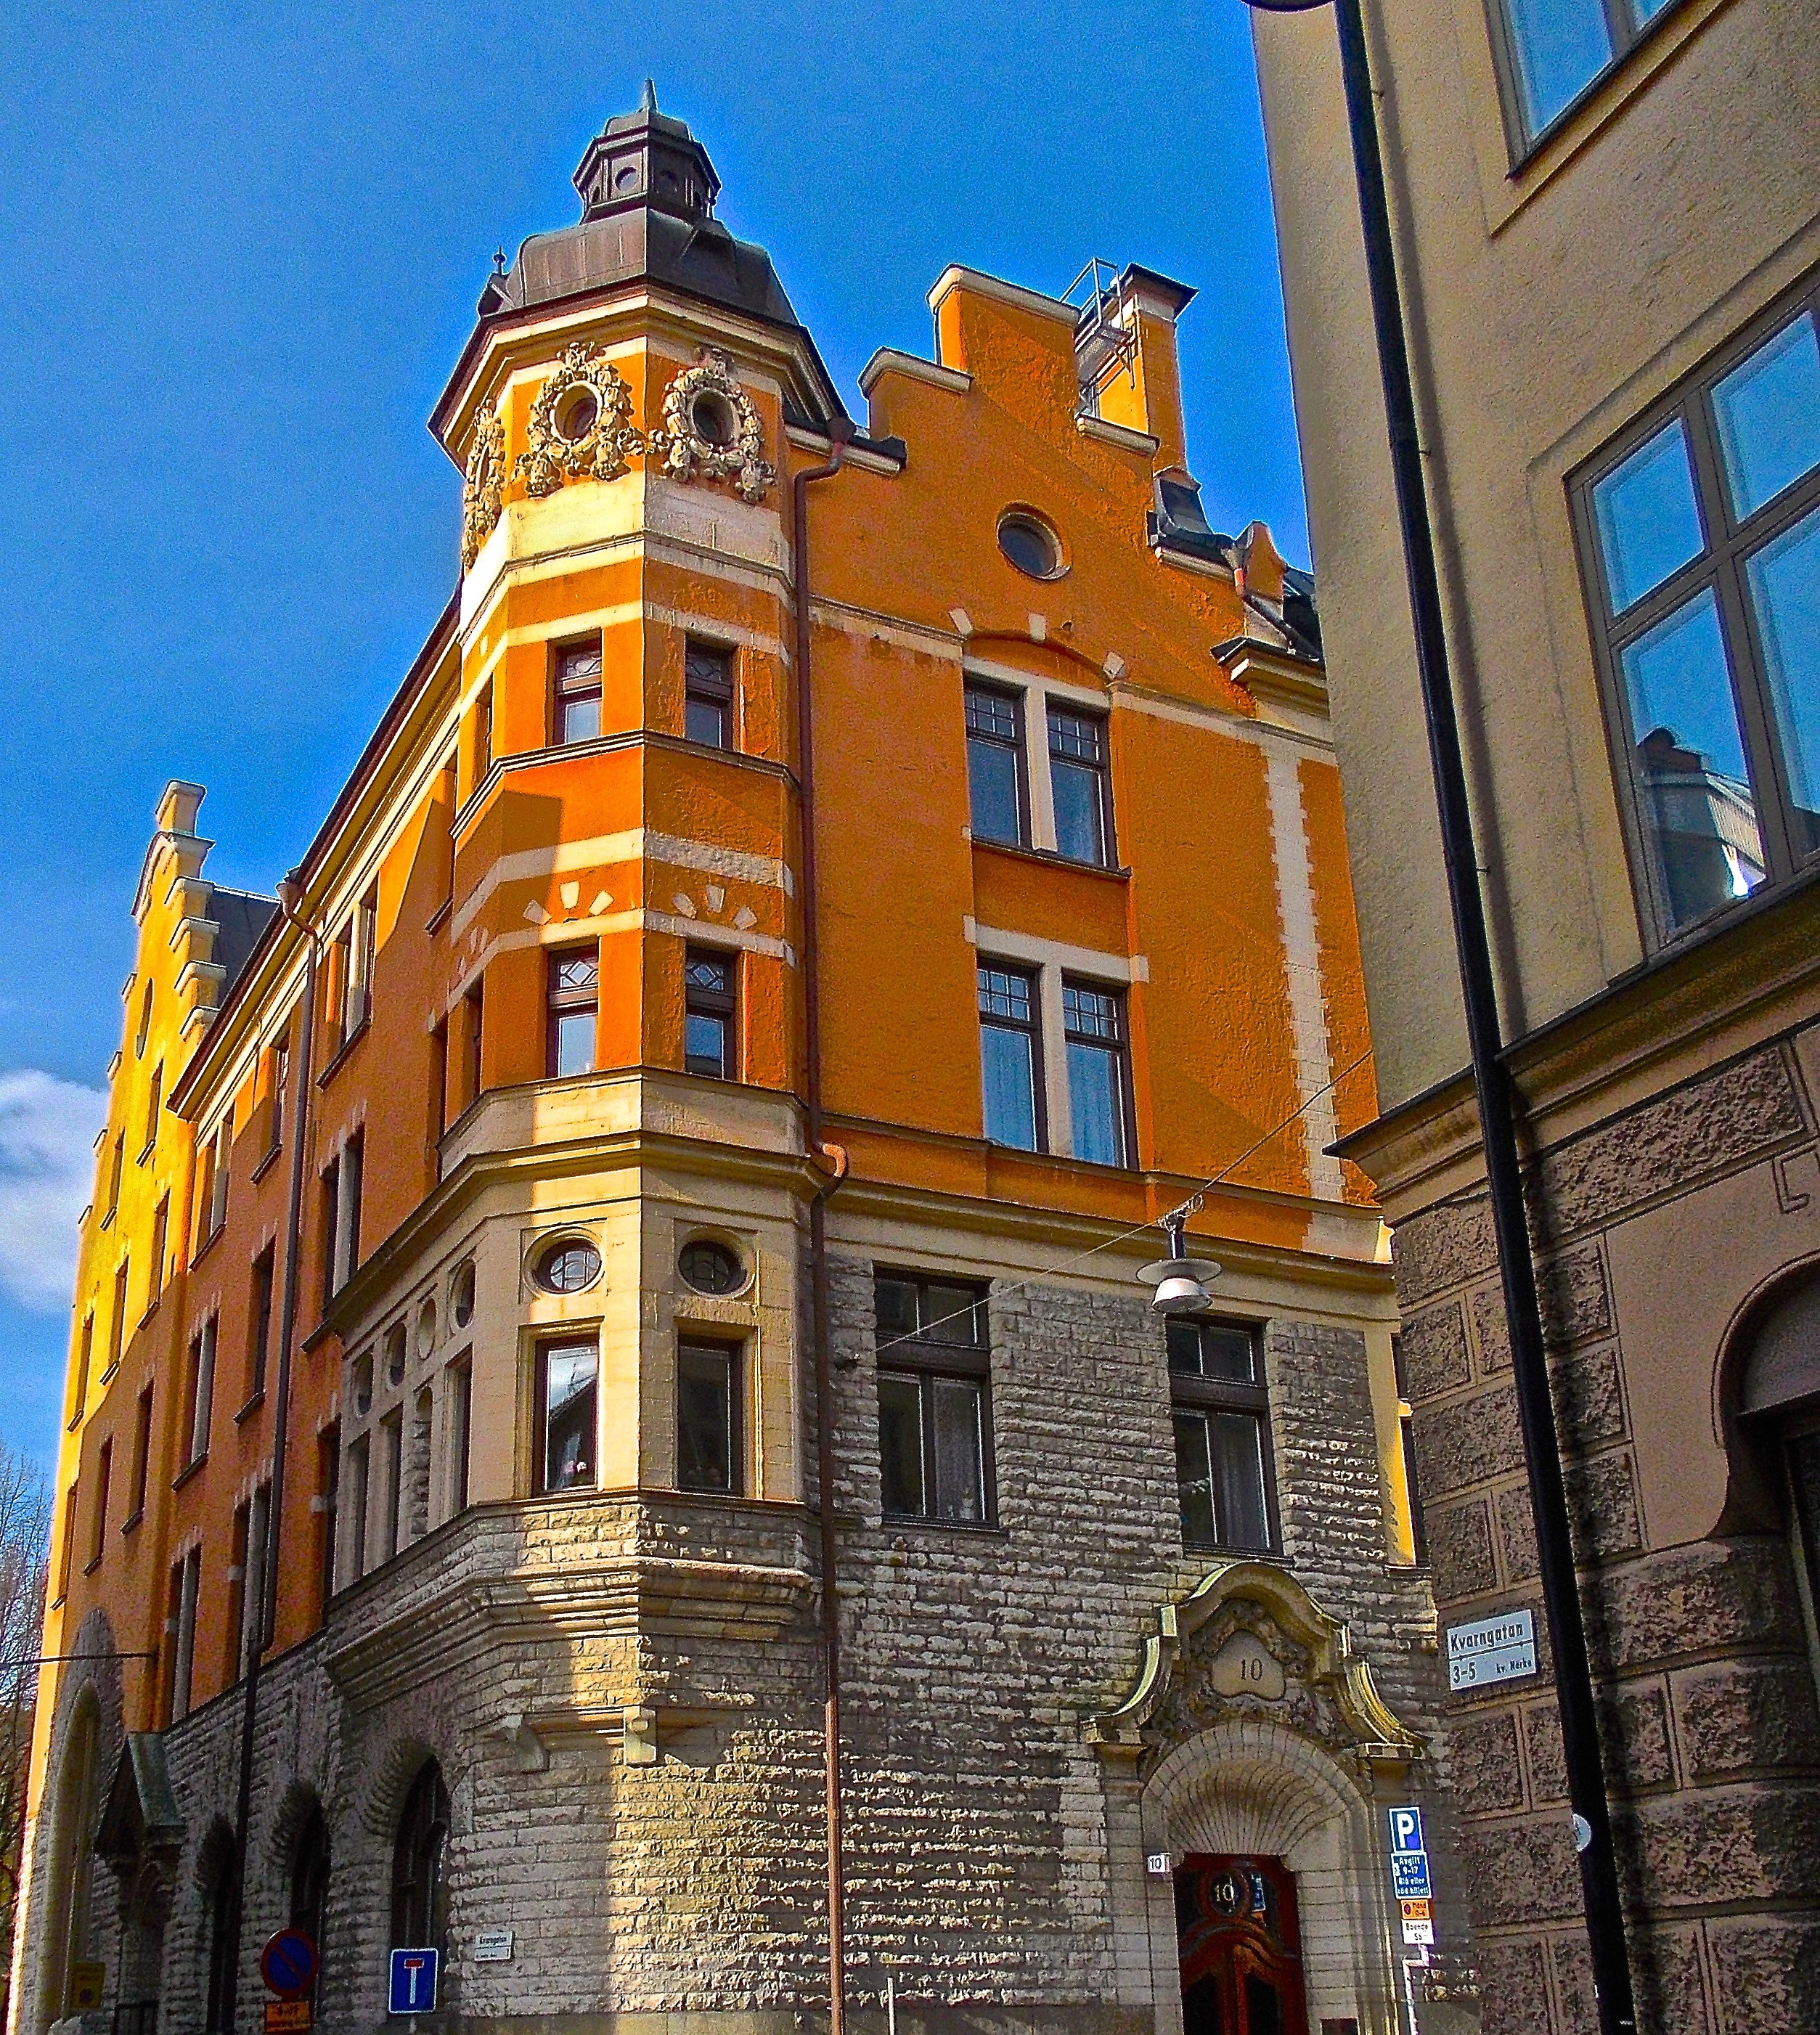
architecture, structure, house, town, building, city, cityscape, downtown, landmark, facade, tourism, estate, stockholm, neighbourhood, urban area, human settlement, st paul street, s dermalm